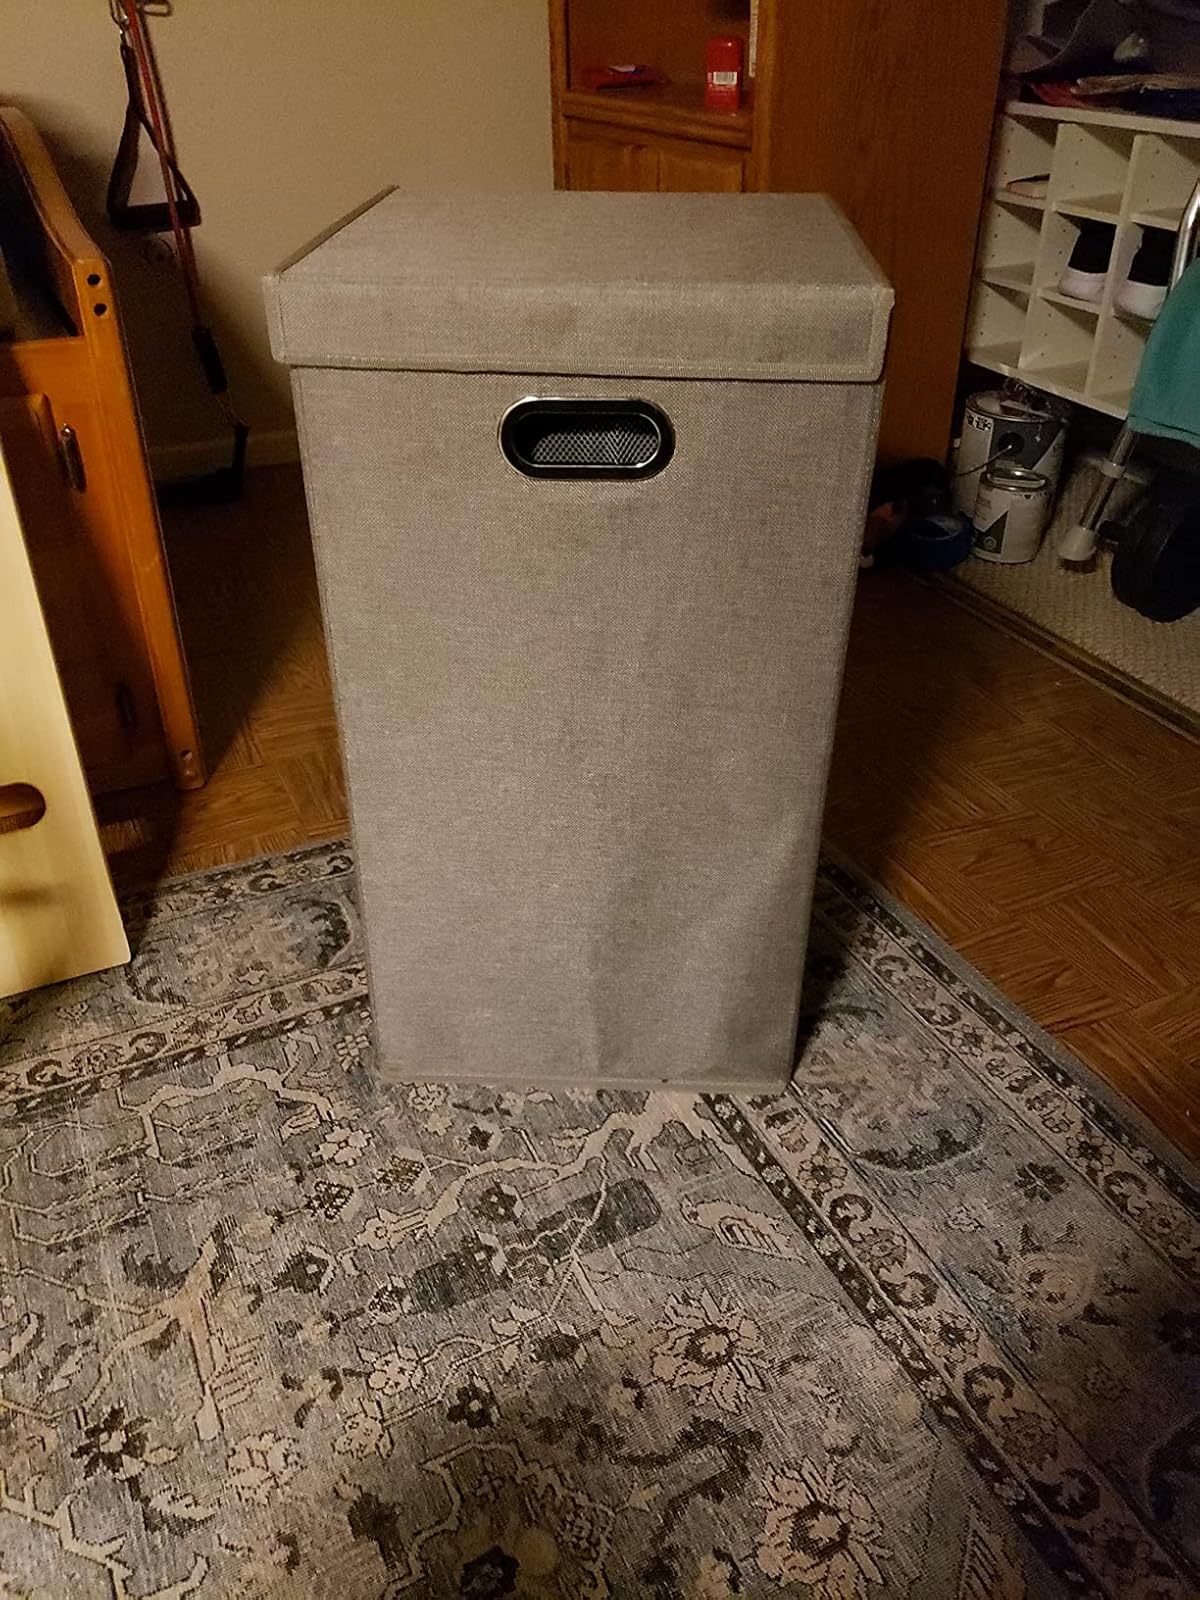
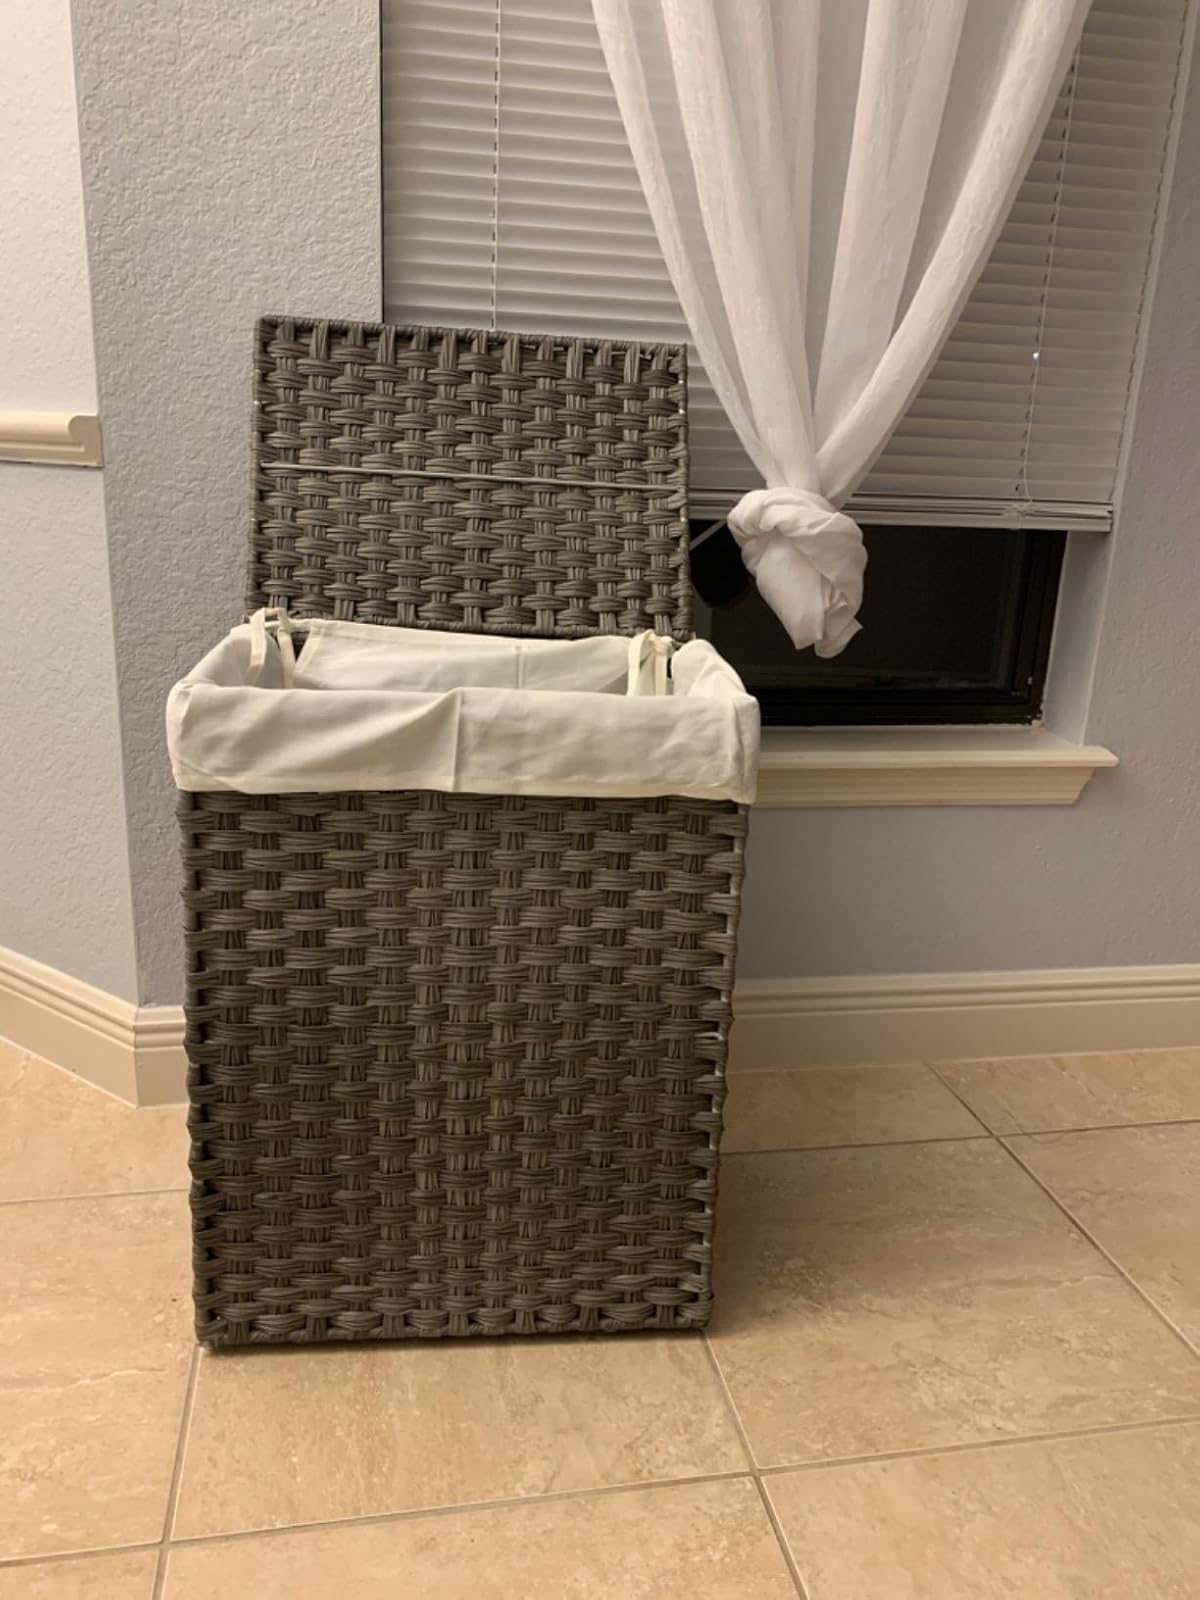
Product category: items_hamper
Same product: no